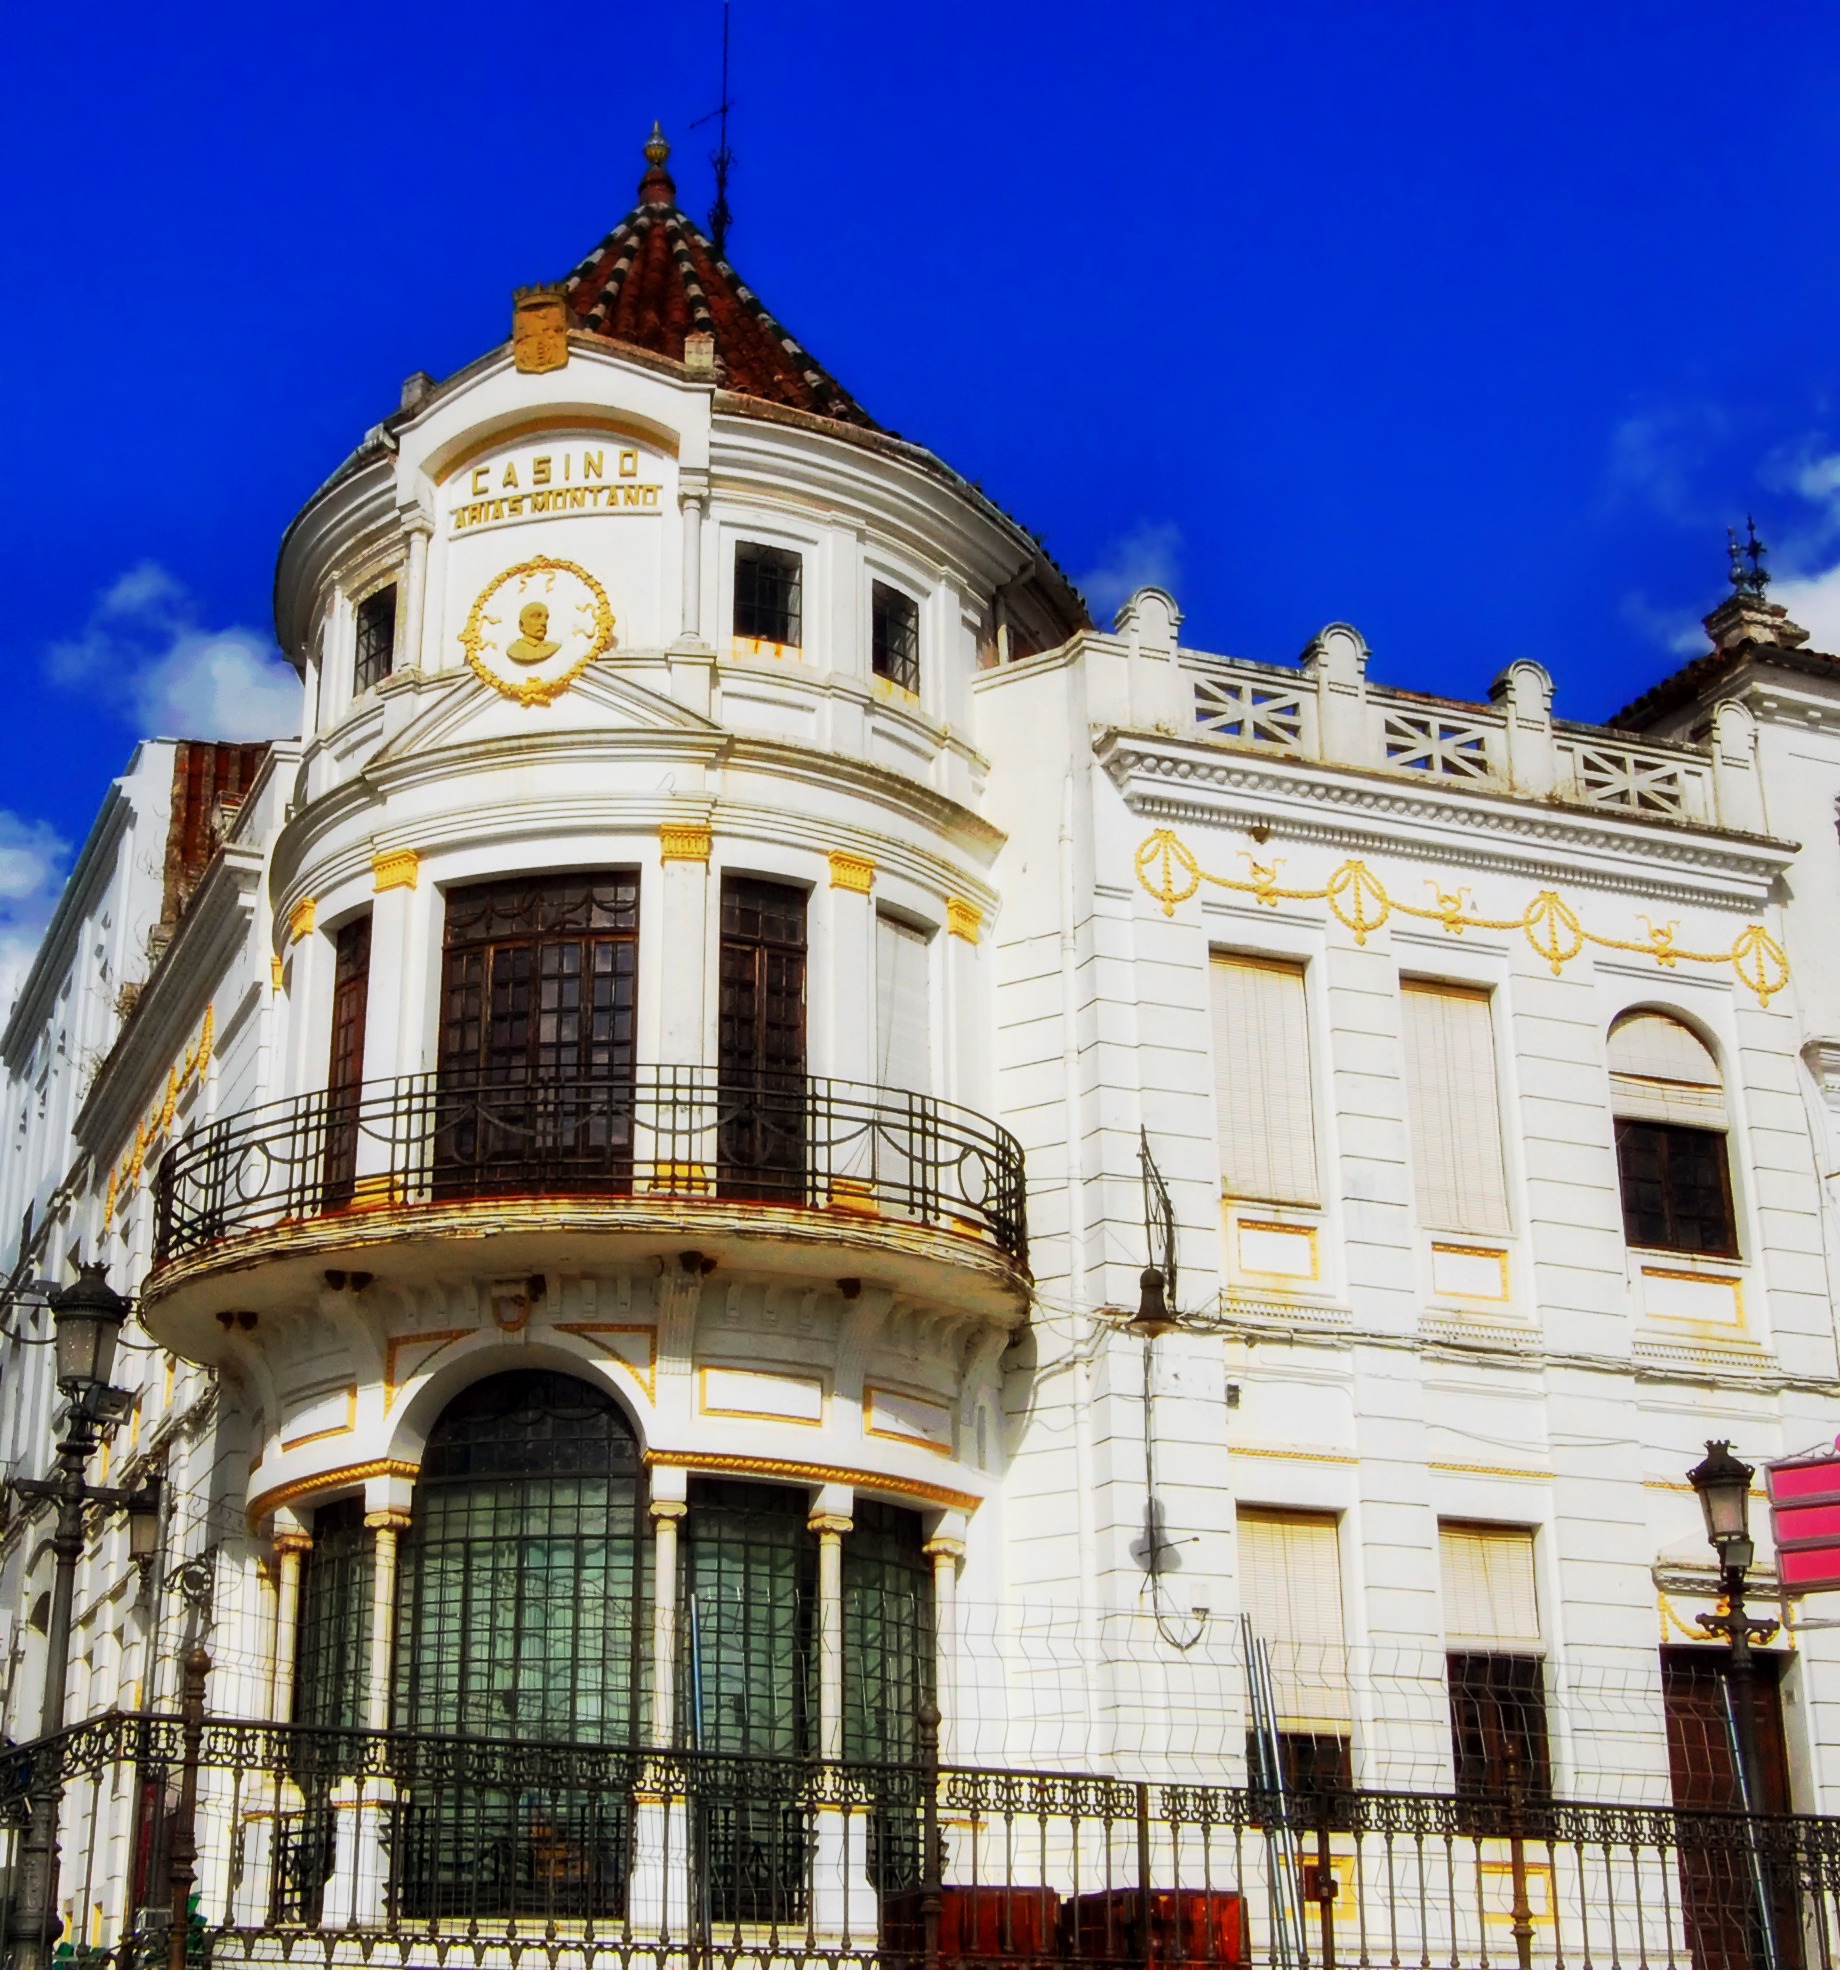
architecture, structure, skyline, mansion, house, town, building, chateau, palace, city, urban, cityscape, balcony, plaza, landmark, facade, tourism, rail fence, spain, synagogue, estate, casino, gambling, huelva, classical architecture